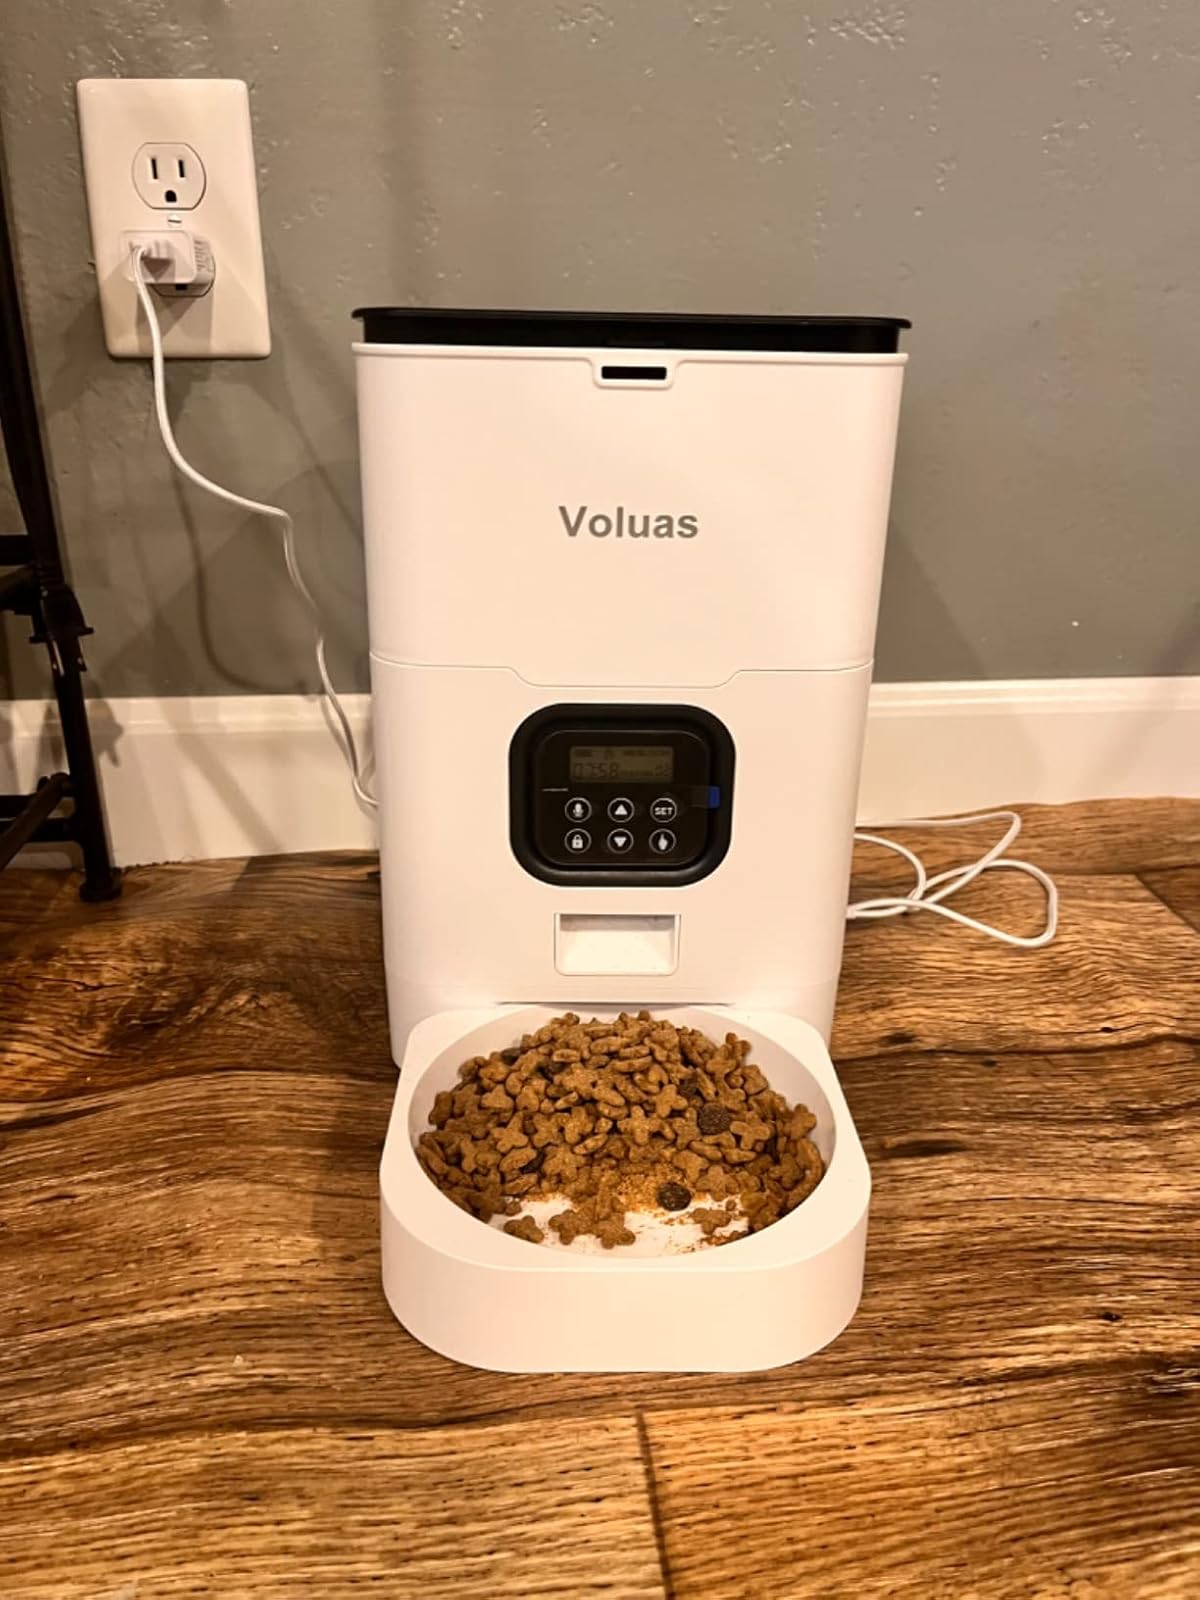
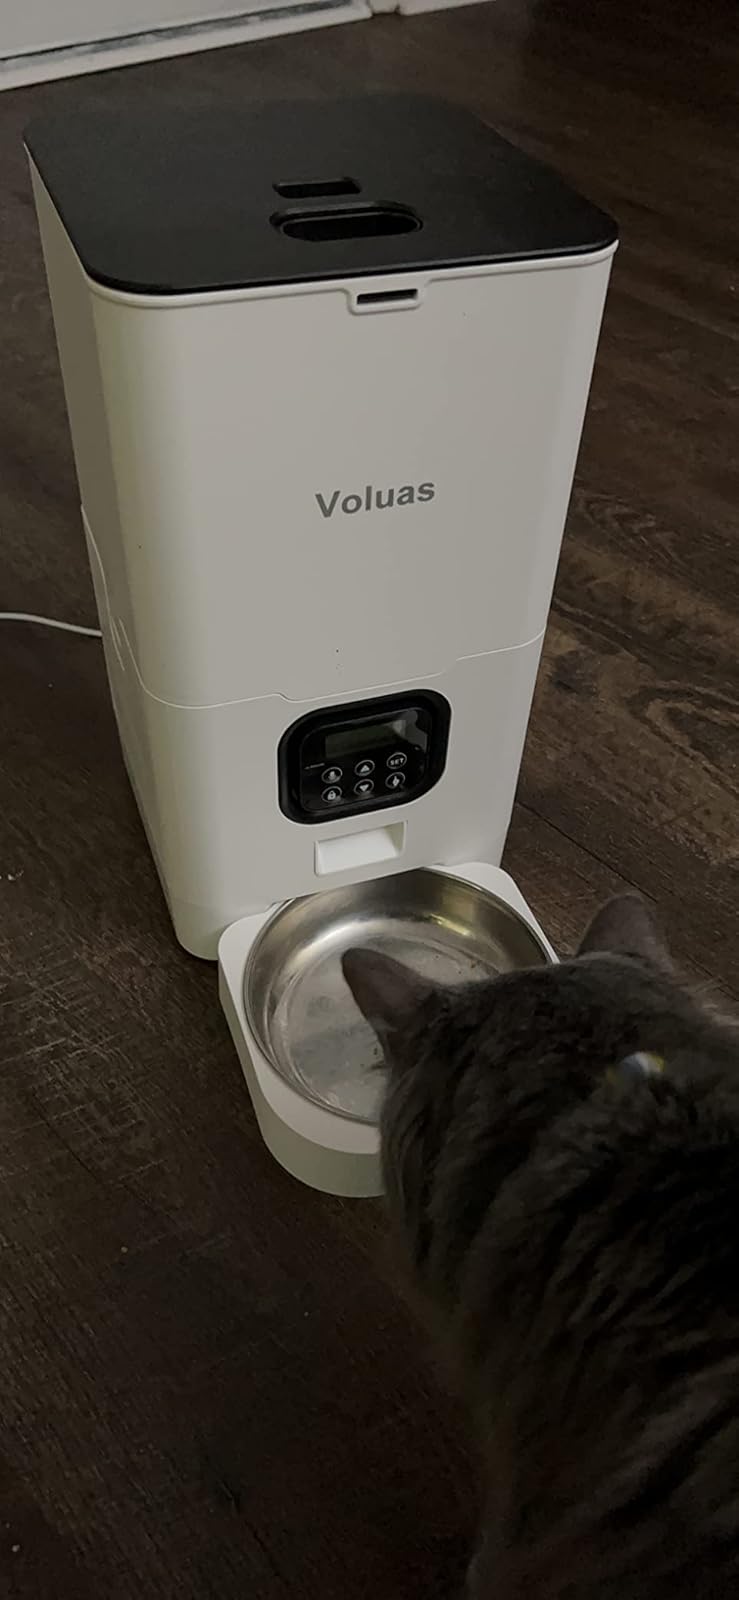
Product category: items_feeder
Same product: yes